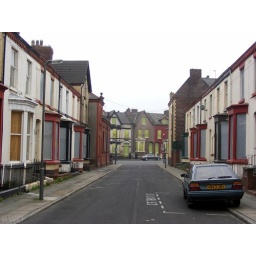
Only Edge Lane has had the somewhat colourful hoardings erected over windows and doors on derelict properties.